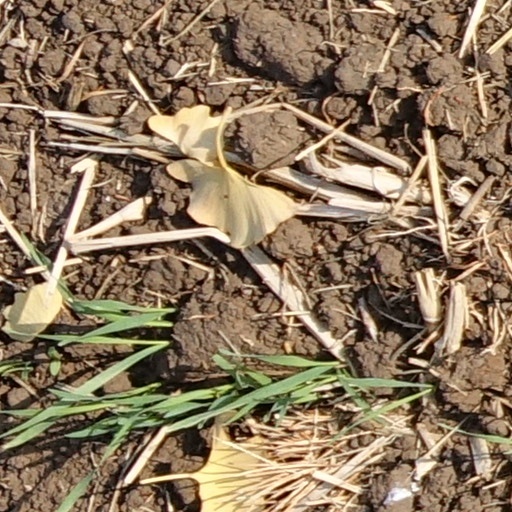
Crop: wheat